Sasanian architecture

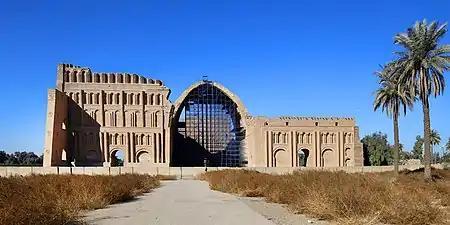
Taq-i Kisra, a remnant of the former Sasanian palace in Ctesiphon

Sasanian architecture refers to the Persian architectural style that reached a peak in its development during the Sasanian era. In many ways the Sasanian Empire period (224–651 CE) witnessed the highest achievement of Iranian civilization, and constituted the last great pre-Islamic Persian Empire before the Muslim conquest. Much of Sasanian architecture was adopted by Muslims and became part of Islamic architecture.